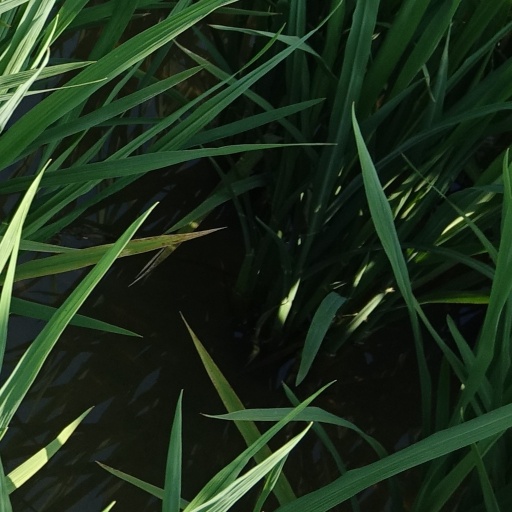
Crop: rice